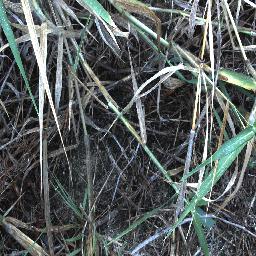
Label: negative